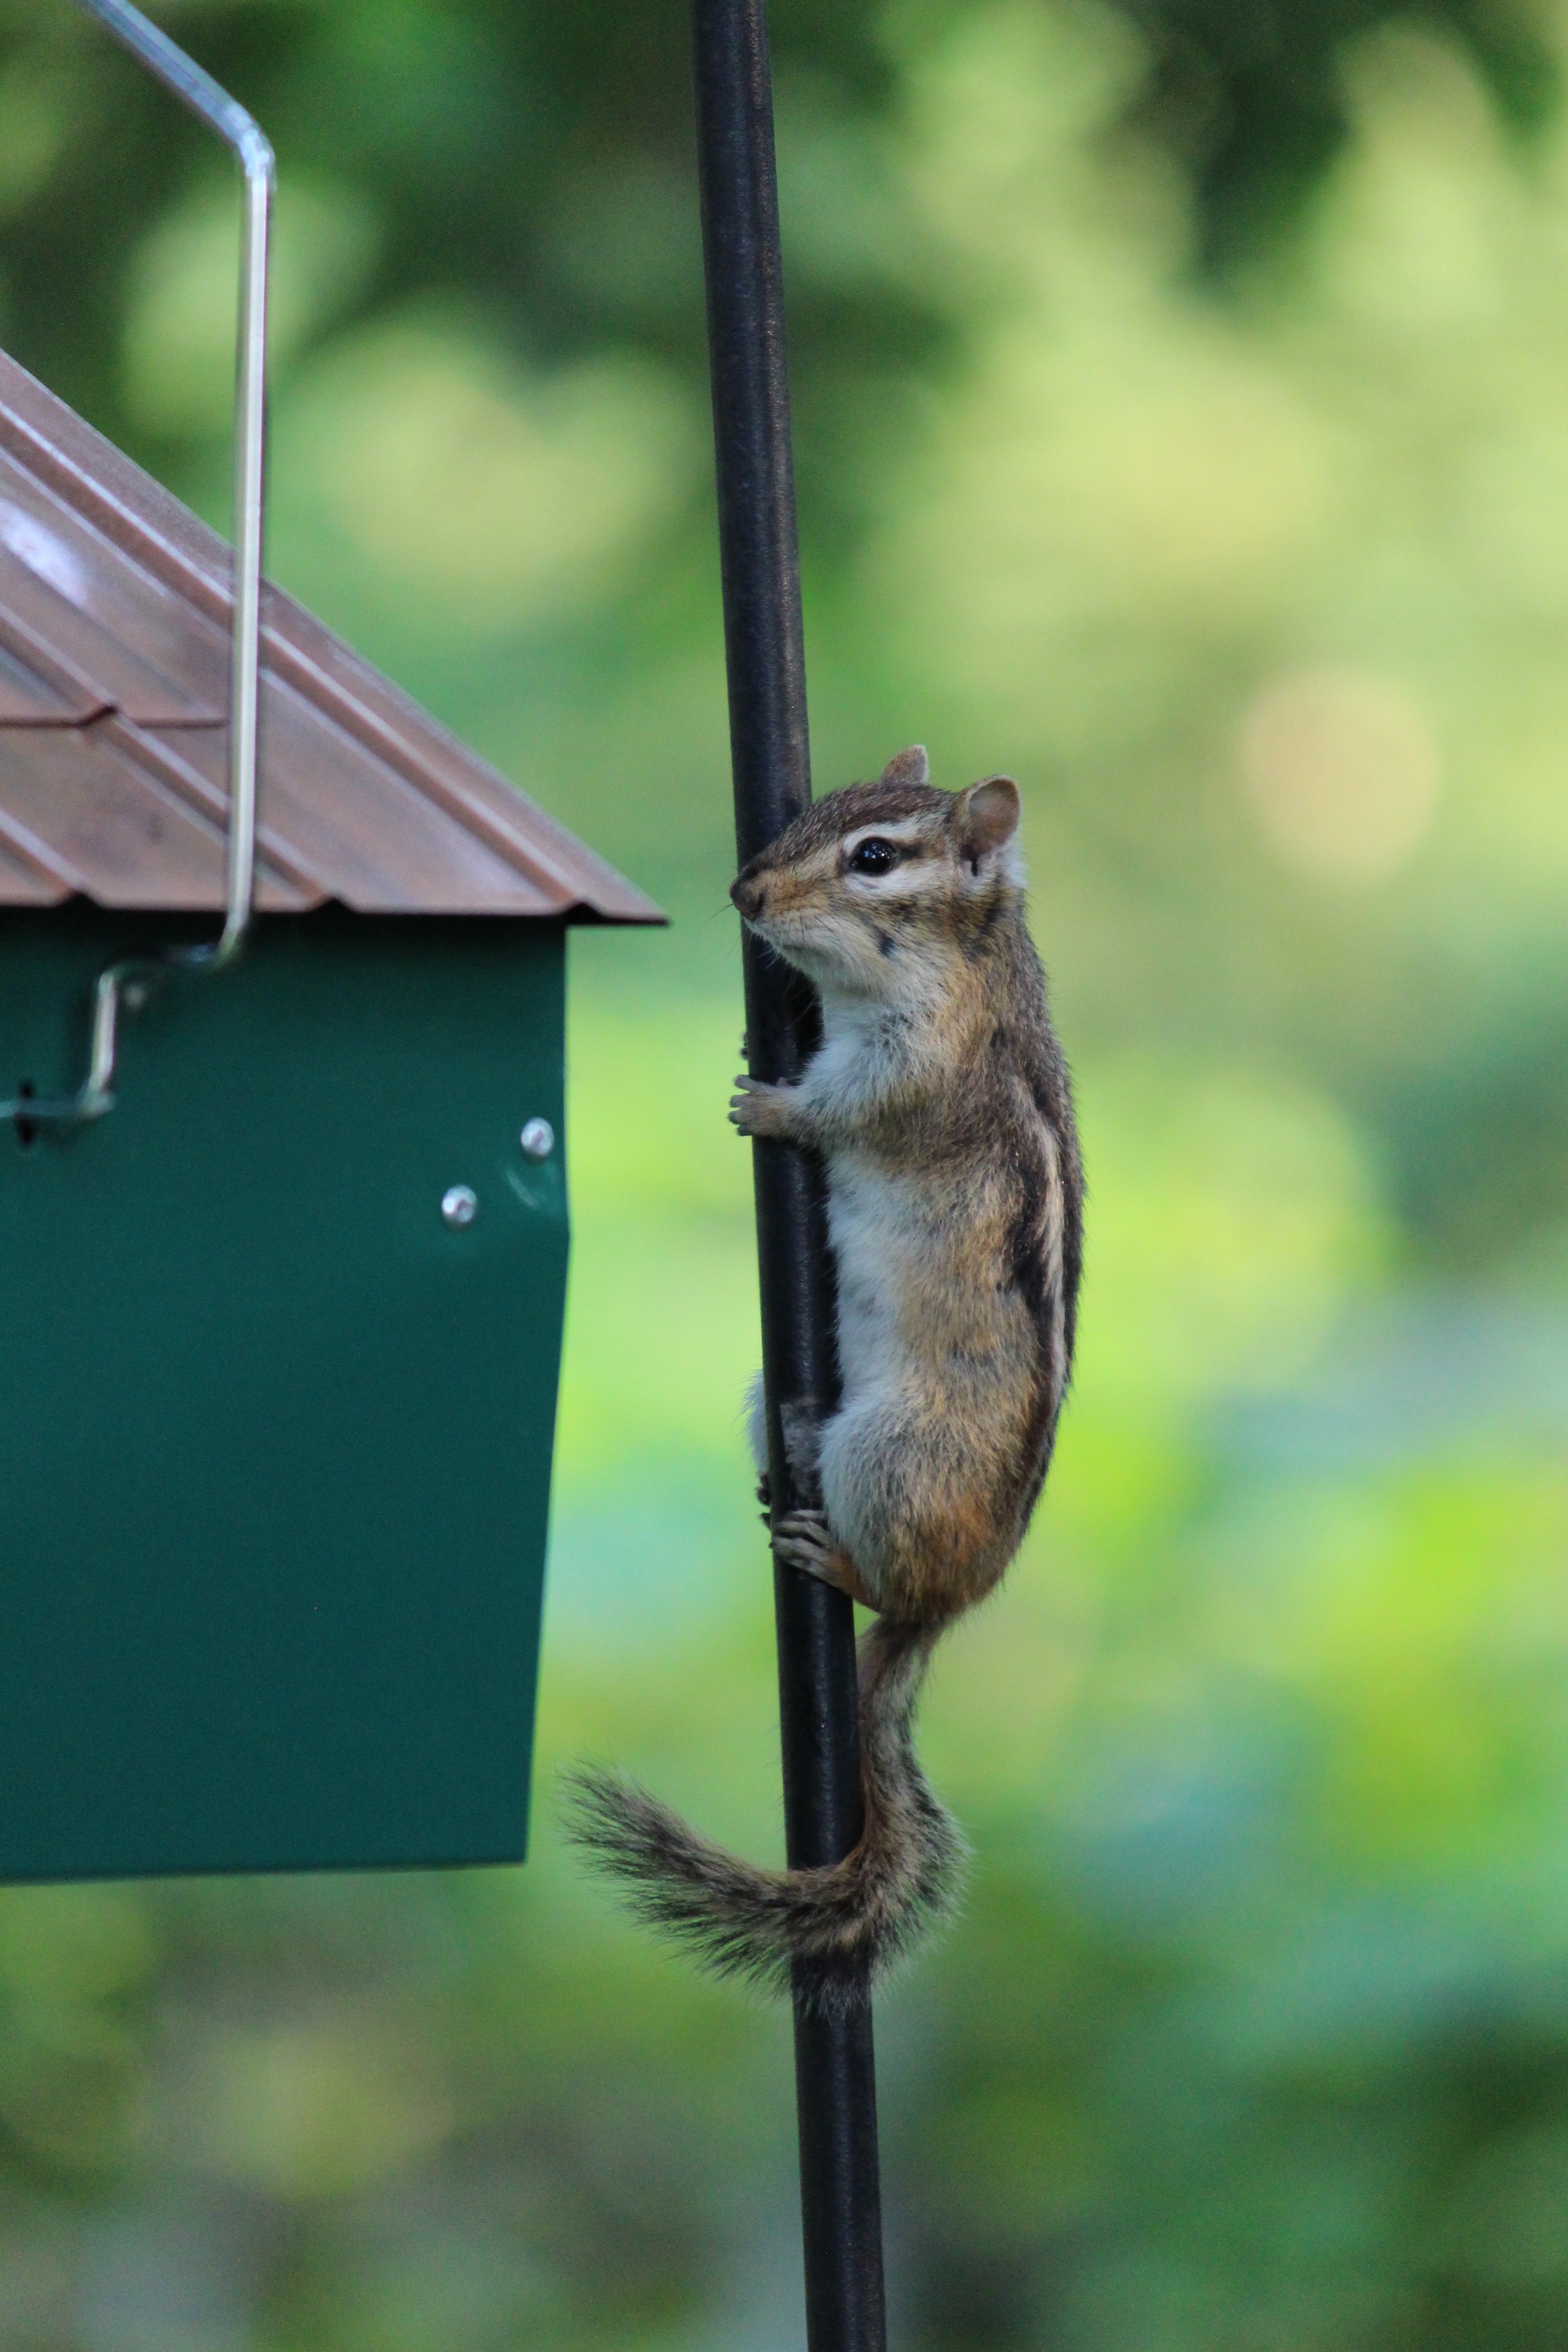
nature, branch, bird, animal, cute, wildlife, green, park, mammal, squirrel, rodent, fauna, close up, outdoors, outside, animals, vertebrate, chipmunk, squirrels, simple, ground squirrel, burrowing rodent